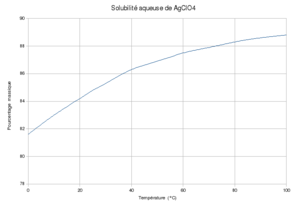
Solubilité aqueuse du Perchlorate d'argent
Le perchlorate d'argent est le sel argenteux de l'acide perchlorique.